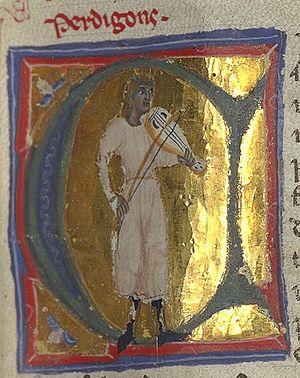
Perdigon ou Perdigo - sa carrière commence vers 1190 et finit vers 1220 ; il était un troubadour né à Lespéron en Gévaudan. Quatorze poèmes de son œuvre sont parvenus jusqu'à nous, dont trois cansos et leur mélodie.